Lesser spotted woodpecker

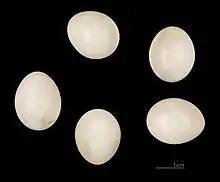
Lesser spotted woodpecker eggs

Its habits are very similar to those of the great spotted woodpecker, and it has the same stumpy appearance, almost triangular, when bounding from tree to tree. Its note is a repeated "keek", loud for so small a bird, and its vibrating rattle can with experience be distinguished from that of the larger species. This substitute for a song may be heard at all times, but most frequently when courtship begins early in the year.